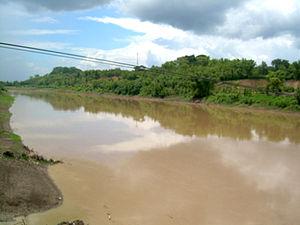
Le fleuve Solo, en javanais Bengawan Solo, est le fleuve le plus long de l'île de Java. Long de 549 kilomètres, il prend sa source dans le village de Jeblogan, dans la province de Java central, et se jette dans la mer de Java au cap Ujung Pangkah dans la province de Java oriental.